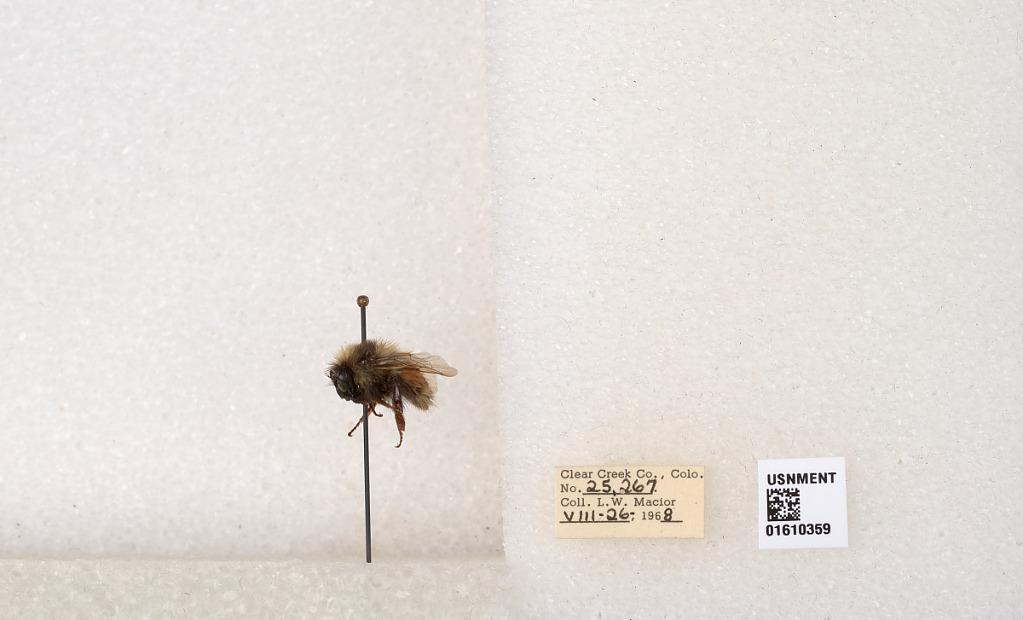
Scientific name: Bombus (Pyrobombus) sylvicola Kirby
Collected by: L. Macior
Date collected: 1968-8-26
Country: United States
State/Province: Colorado
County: Clear Creek
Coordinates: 39.6891, -105.644